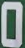
Number: 0